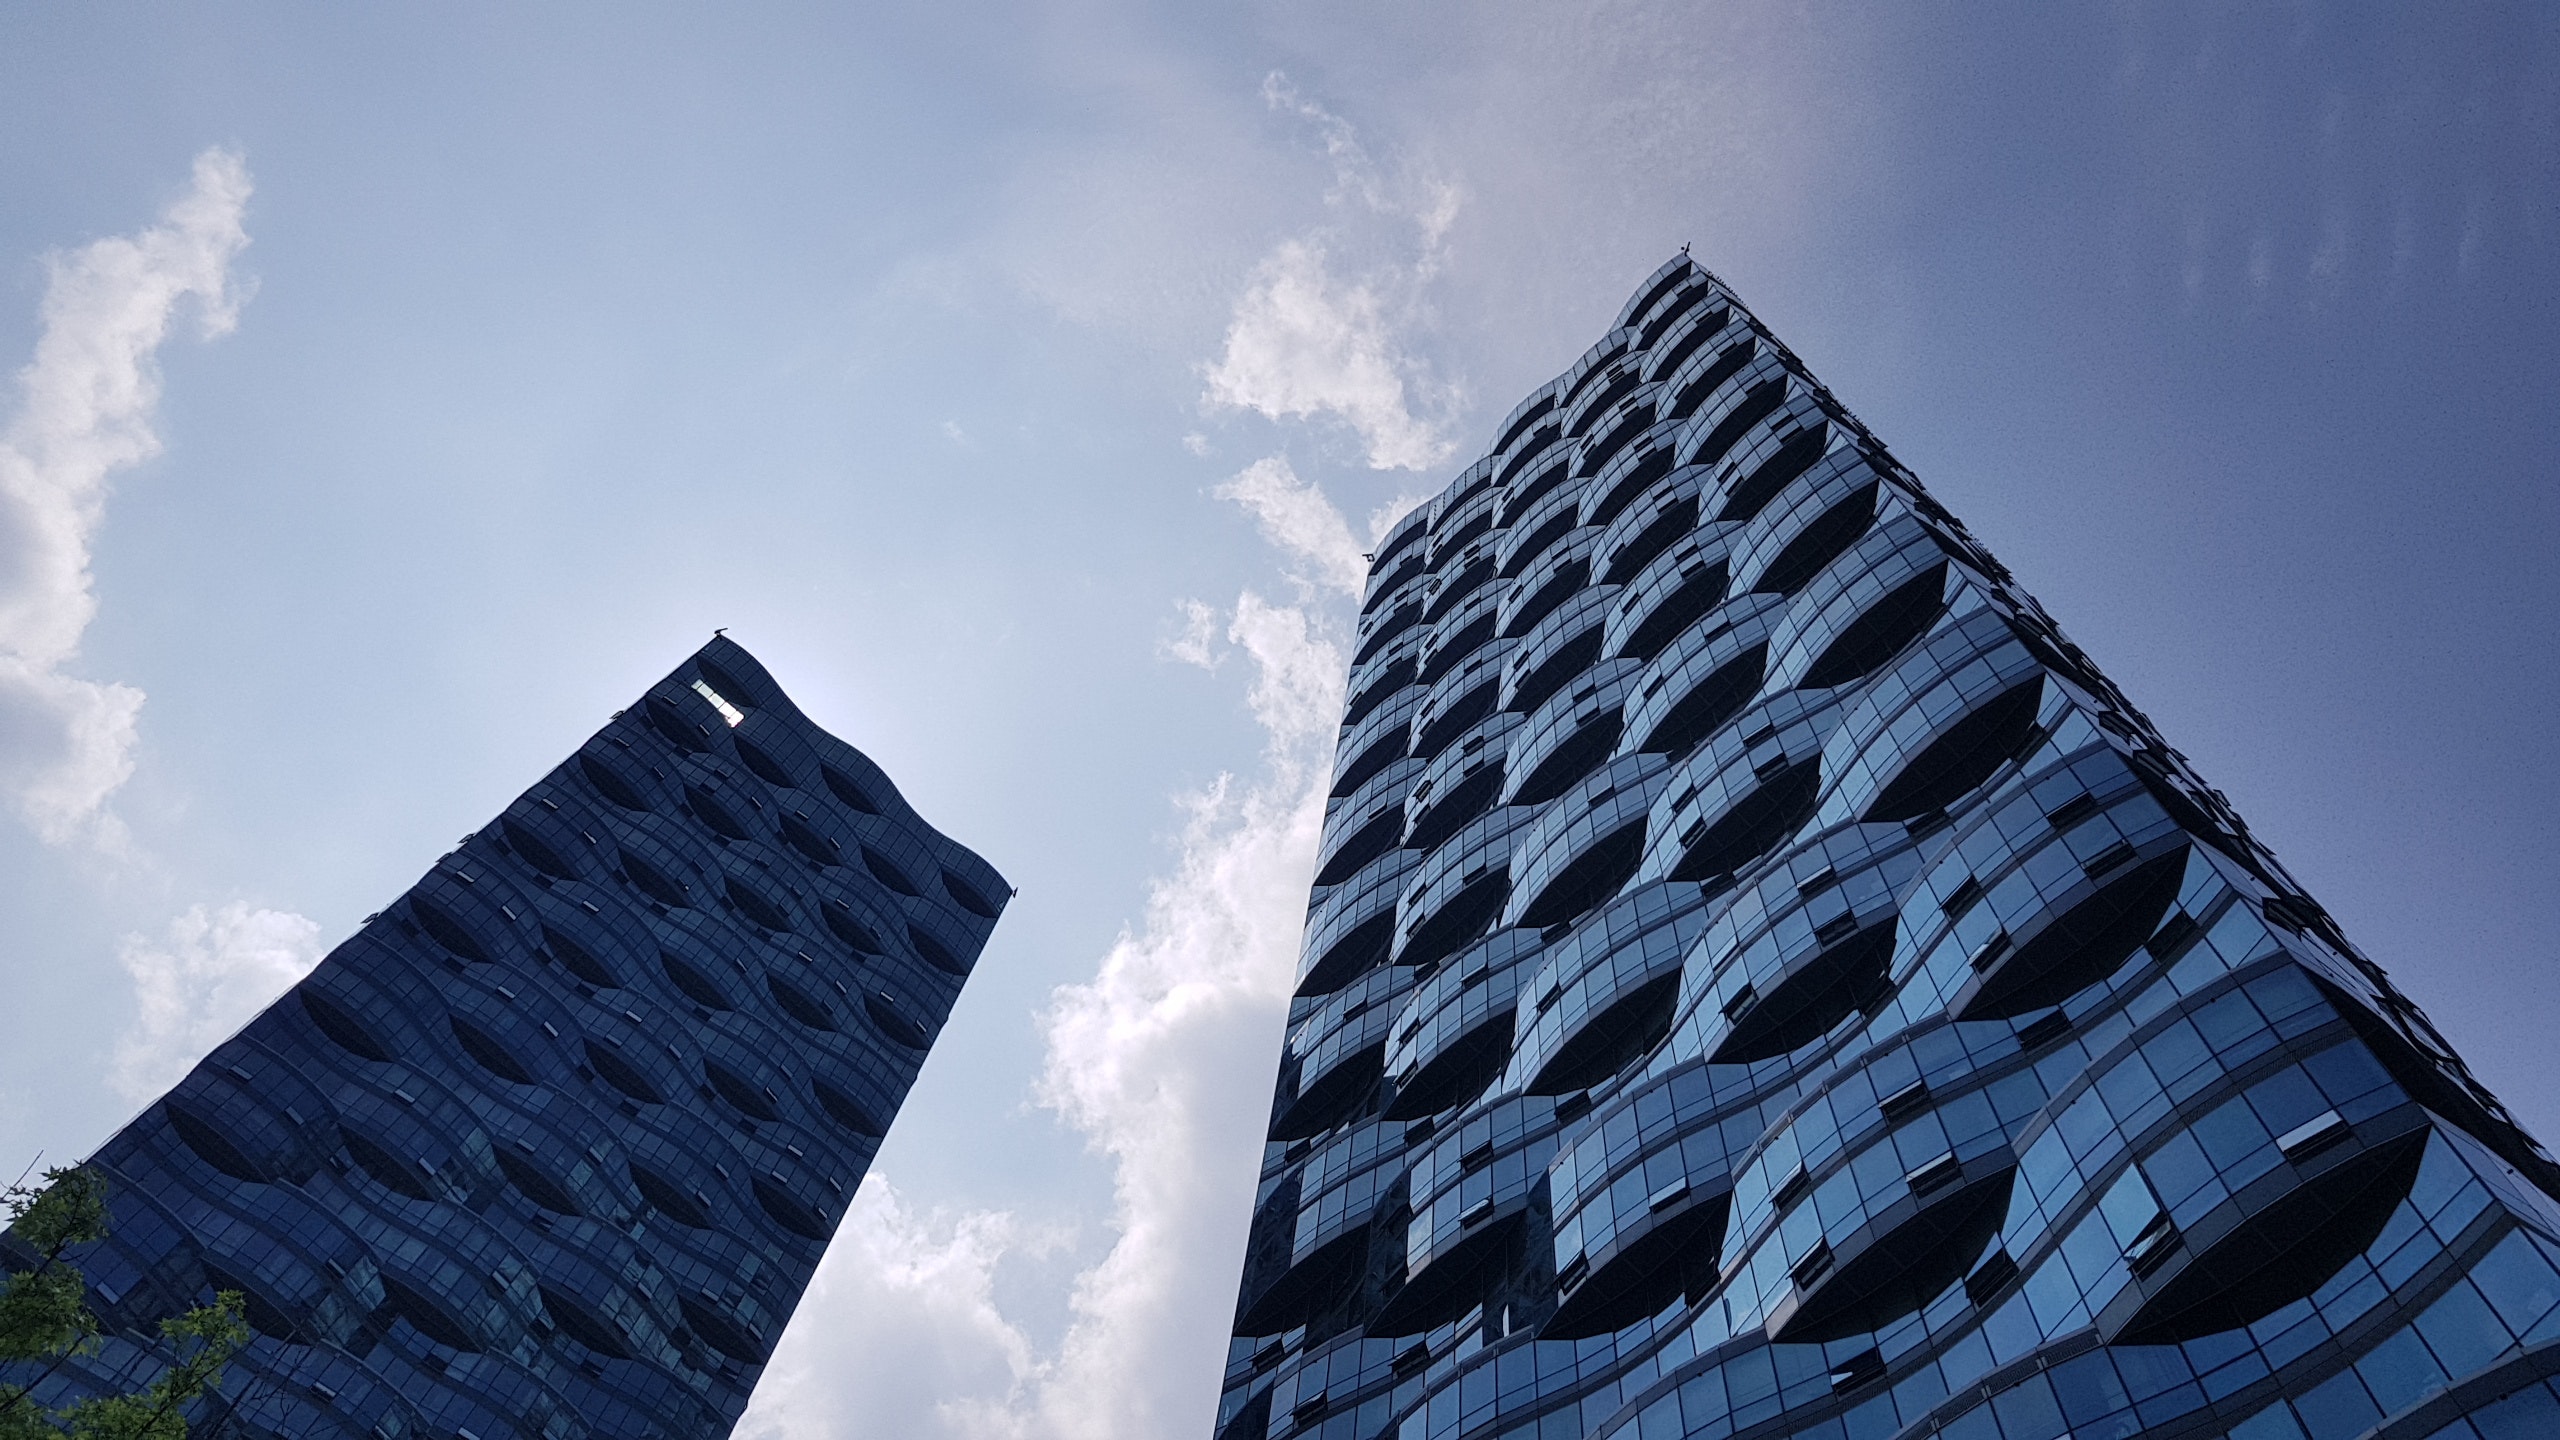
blue, sky, architecture, daytime, skyscraper, metropolitan area, tower block, urban area, landmark, cloud, building, city, human settlement, tower, metropolis, condominium, commercial building, reflection, corporate headquarters, facade, mixed use, headquarters, symmetry, world, meteorological phenomenon